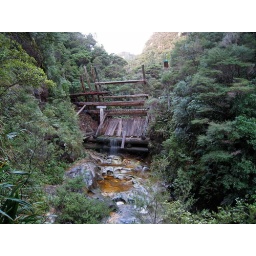
an historic kauri dam - used for sending logged kauri trees down the mountain in a flood of water.